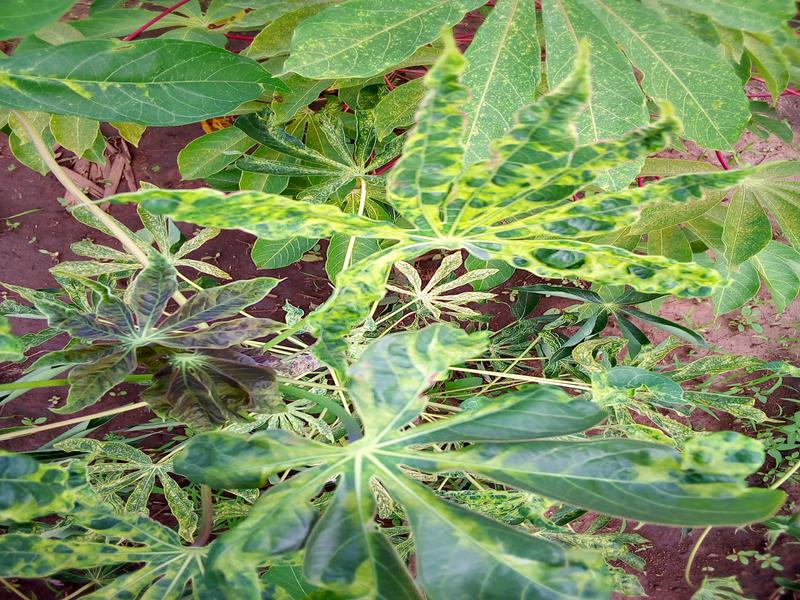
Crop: cassava
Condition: mosaic_disease